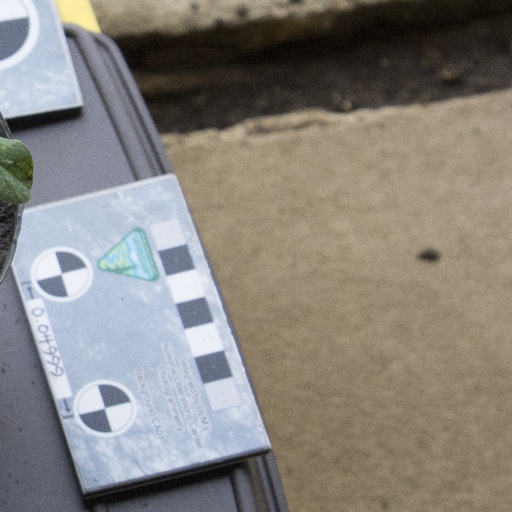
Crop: soybean